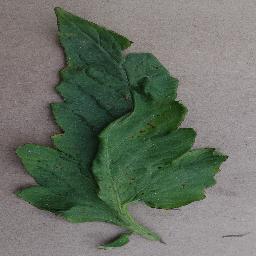
Label: Tomato___Bacterial_spot